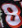
Number: 8